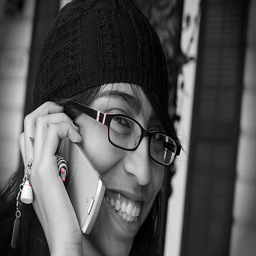
a smiling woman holding a phone to her ear
A woman smiles while talking on her cell phone.
A woman talking on the phone in a black and white photo.
a woman is smiling and talking on the phone
A young woman smiling while she is talking on her cell phone.